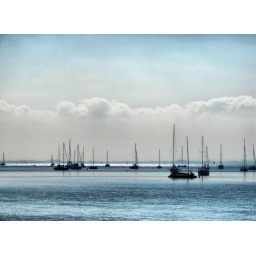
Sailing boats on the lake ammer in bavaria